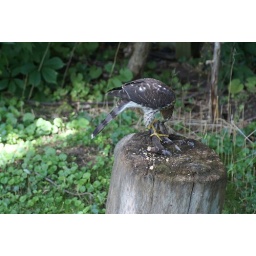
Hawk eating a bird in my Backyard, London, Ontario, Canada. The hawk has been identified as a first year male.